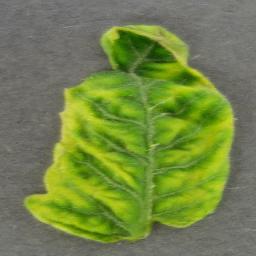
Label: Tomato___Tomato_Yellow_Leaf_Curl_Virus